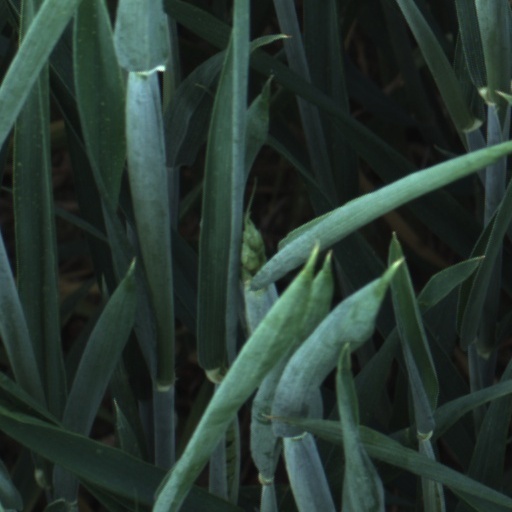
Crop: wheat